Hindu priest

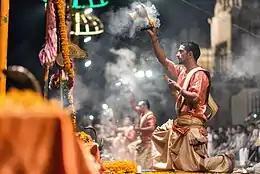
Pujaris performing the arti ritual at Varanasi

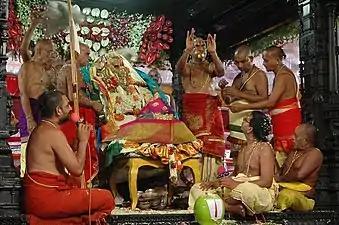
Purohitas during a procession of Perumal (Vishnu)

Traditionally, priests have predominantly come from the Brahmin varna, whose male members are designated for the function in the Hindu texts.